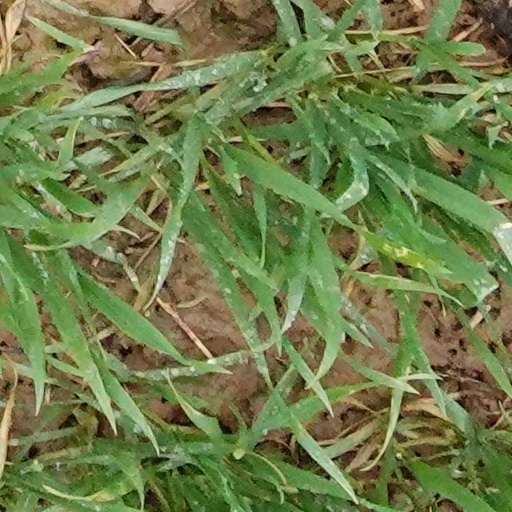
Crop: wheat